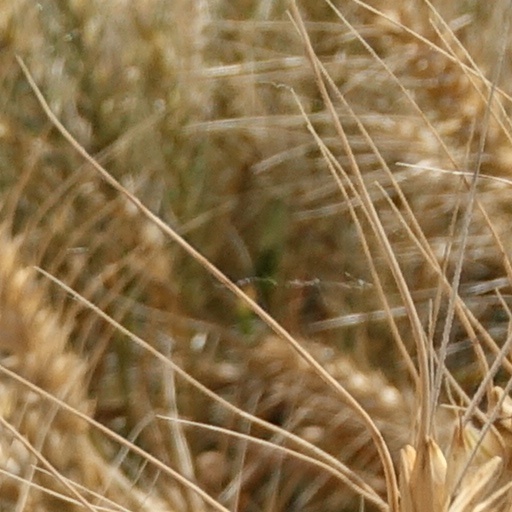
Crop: wheat